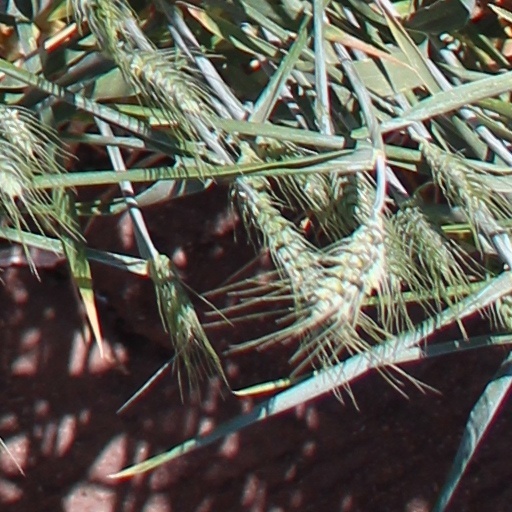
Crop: wheat